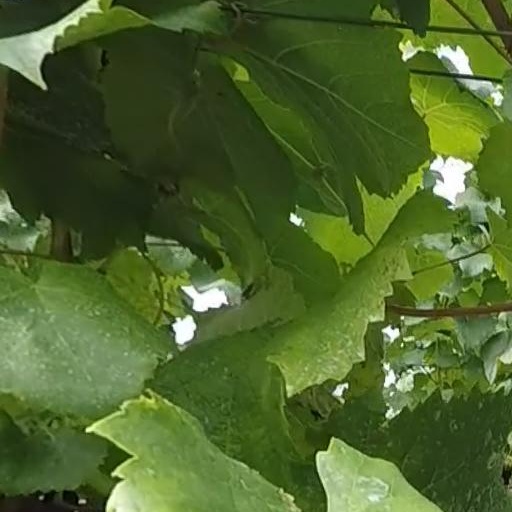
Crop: grape